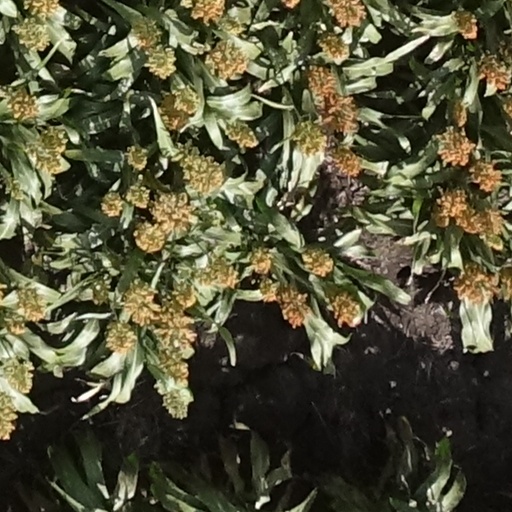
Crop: sorghum